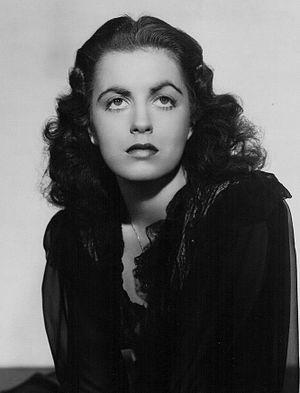
Faith Domergue née à La Nouvelle-Orléans le 16 juin 1924, et morte le 4 avril 1999 à Santa Barbara, est une actrice américaine de cinéma et de séries télévisées.